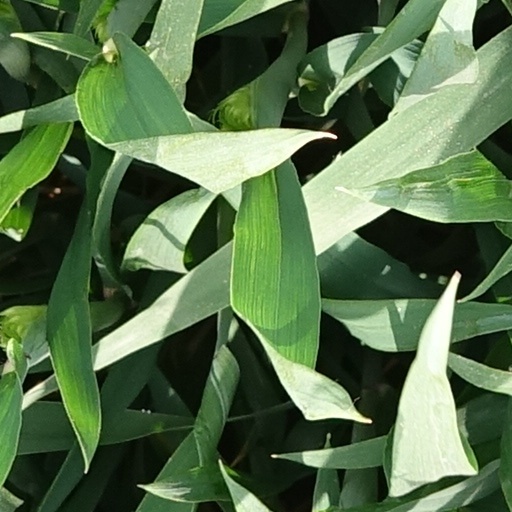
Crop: wheat